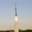
Label: rocket